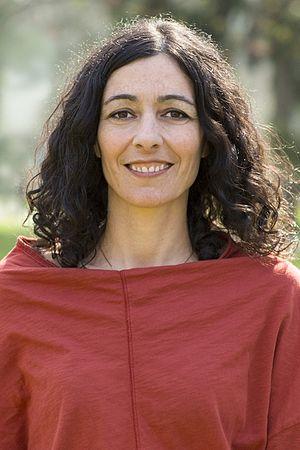
Les élections régionales de 2019 en Styrie ont lieu le 24 novembre 2019 dans le land autrichien de Styrie. Initialement prévues pour 2020, elles sont avancées à la suite d'une motion de dissolution anticipée votée par le Parlement.